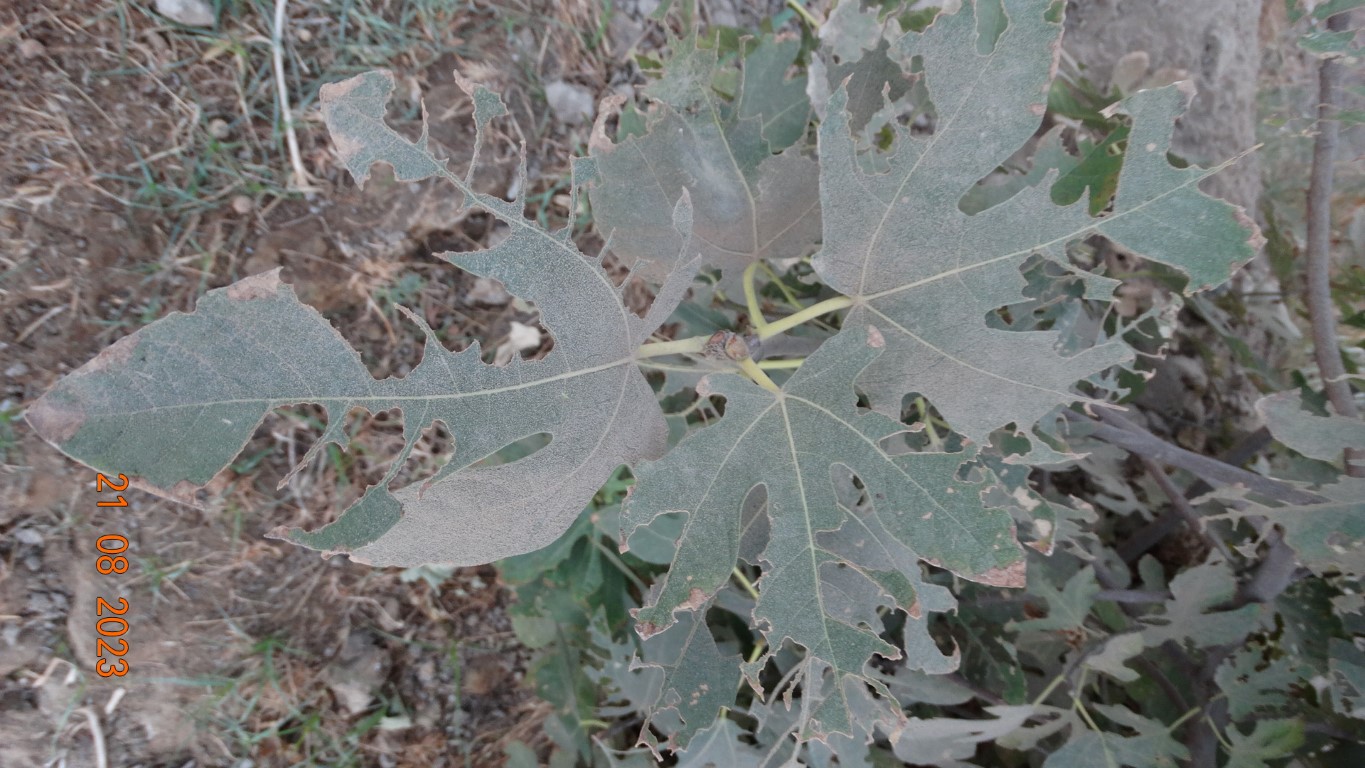
Label: infected